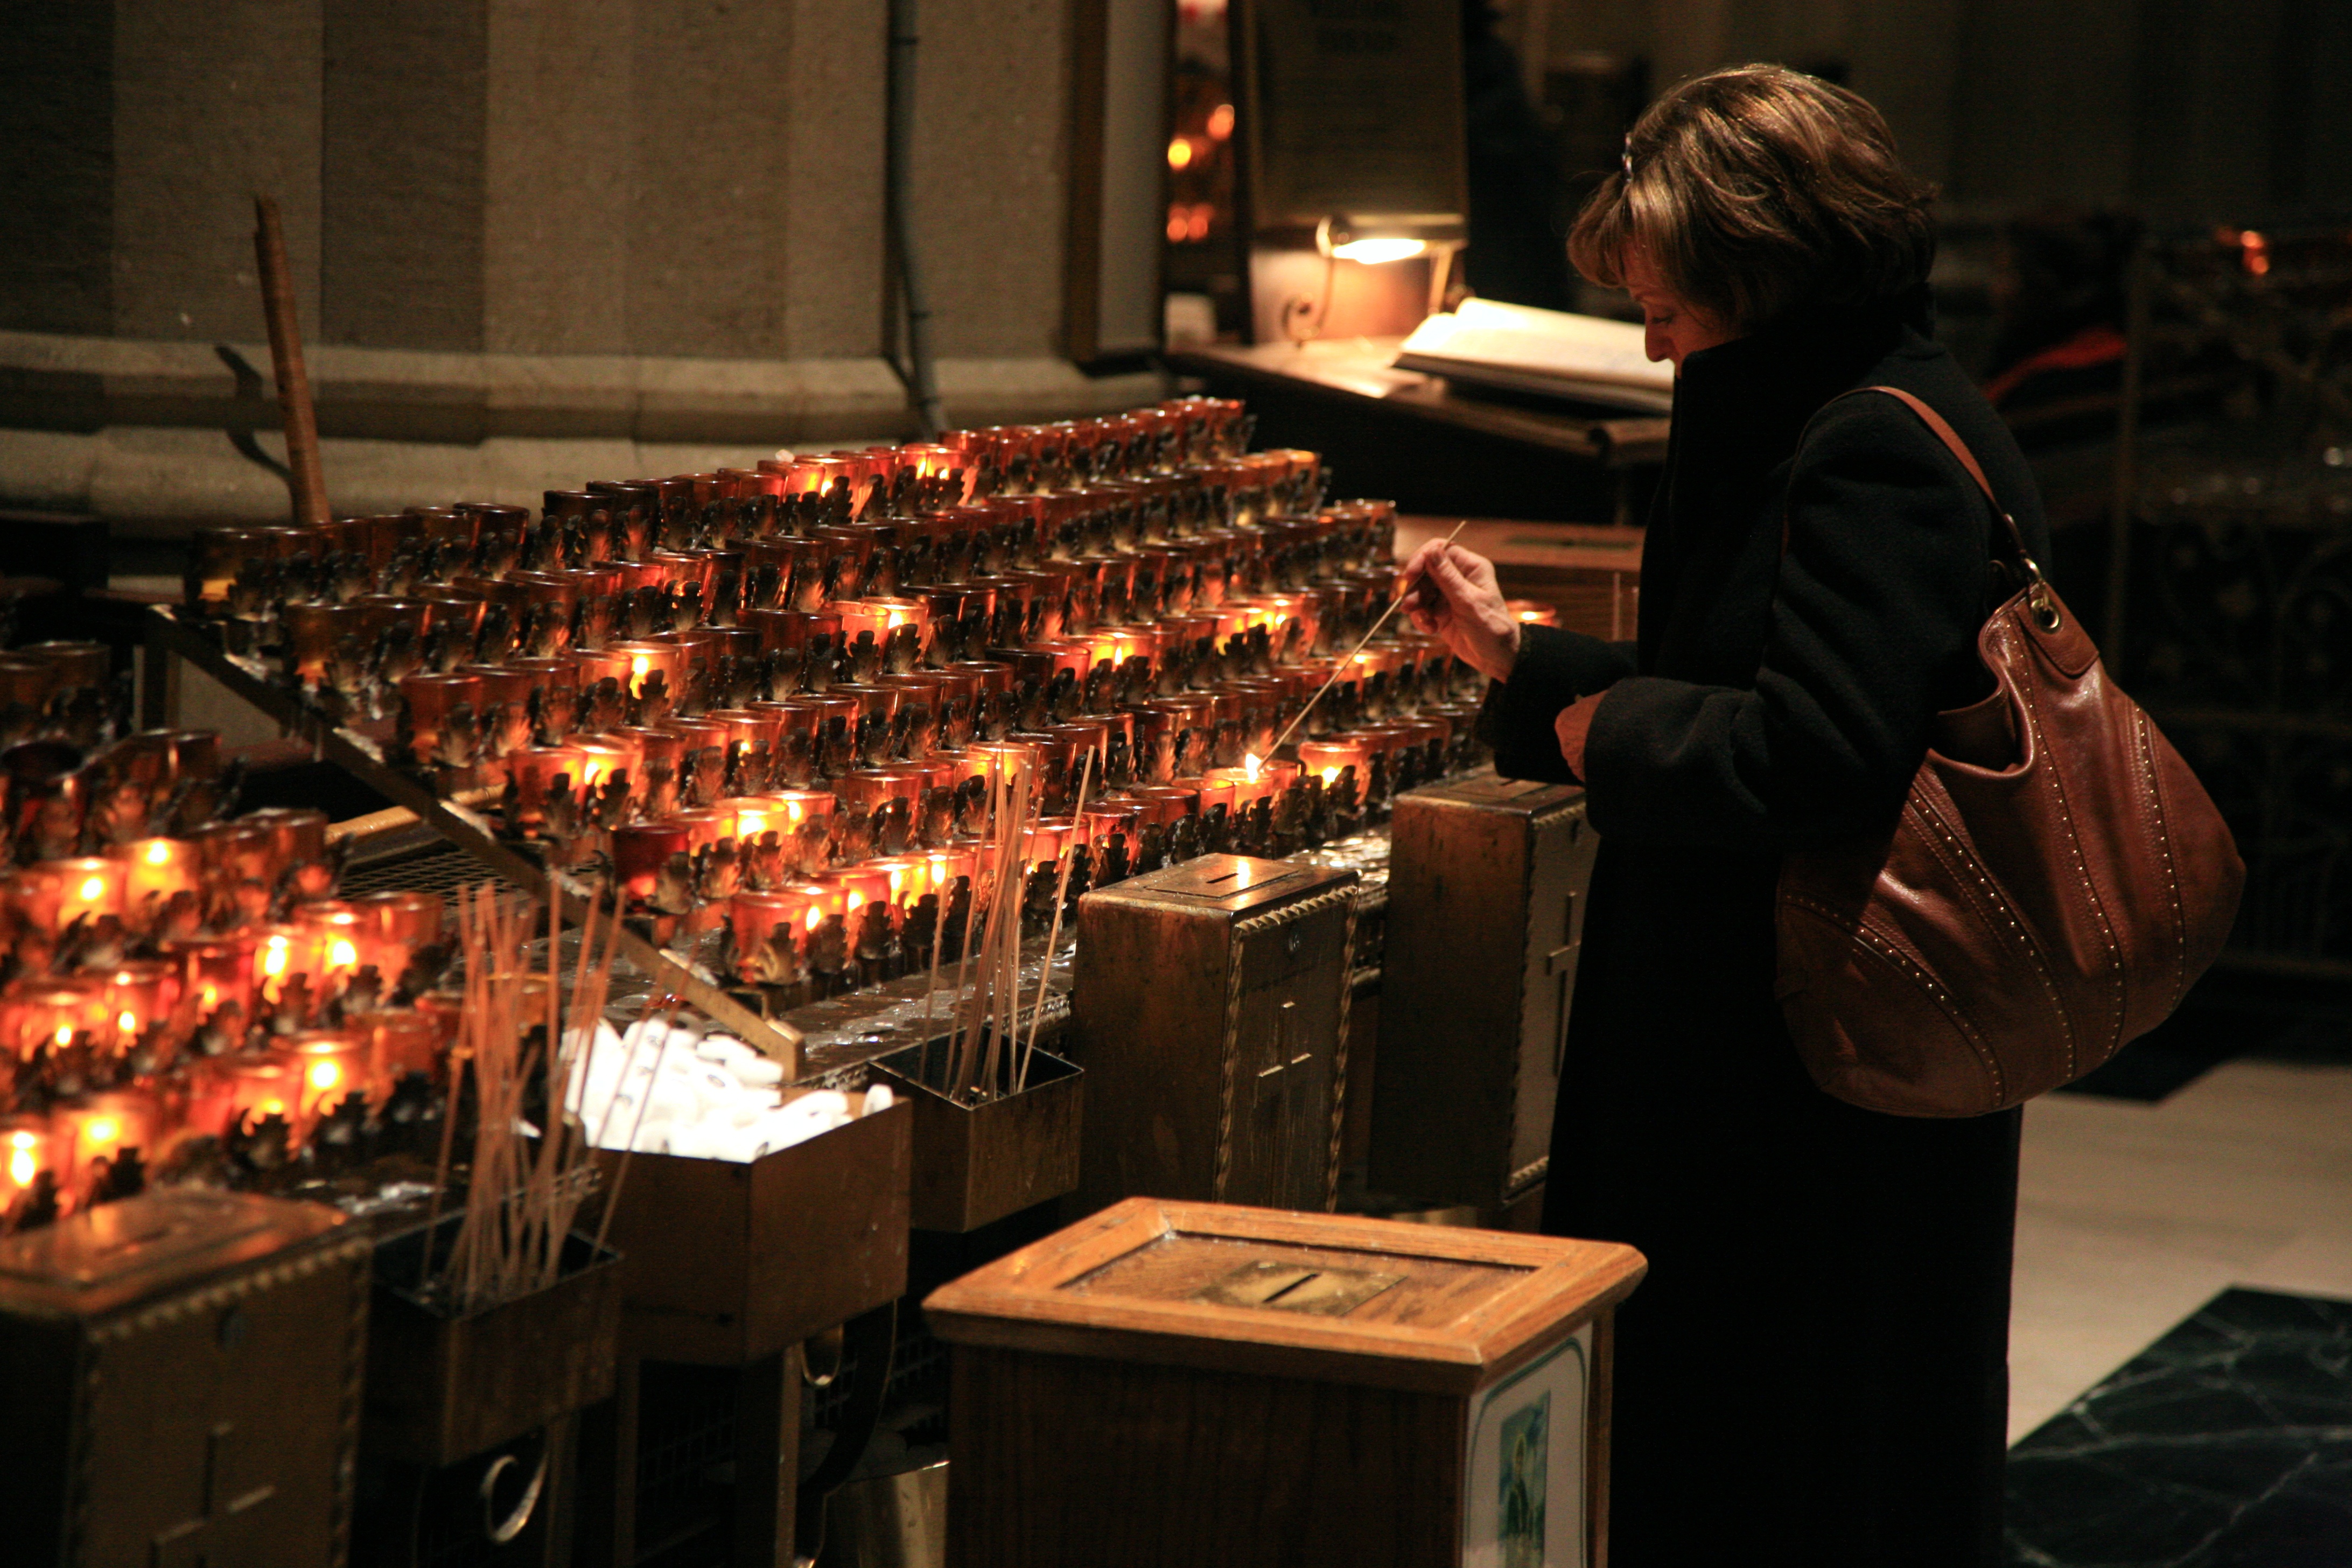
architecture, manhattan, nyc, landmark, church, cathedral, candle, newyork, faith, newyorkcity, ny, eglise, cathedrale, nave, basilica, midtown, basilique, nef, midtowneast, saintpatrick, sense